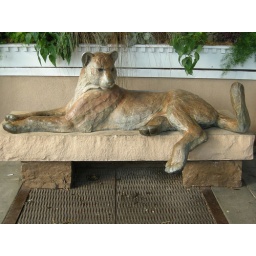
A mountain lion in Santa Fe